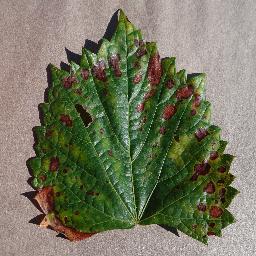
Label: Grape___Esca_(Black_Measles)